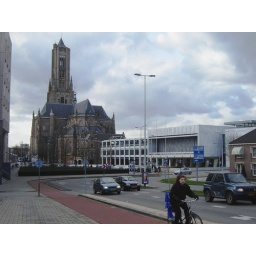
The white building in front of the church is the town hall, where I go for residence permits and such